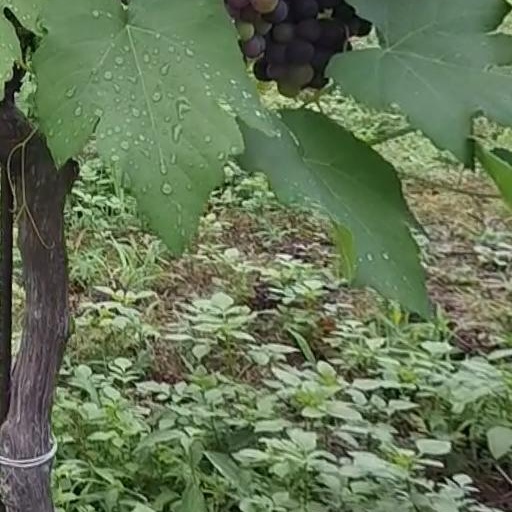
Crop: grape